Renzo Rossellini (composer)

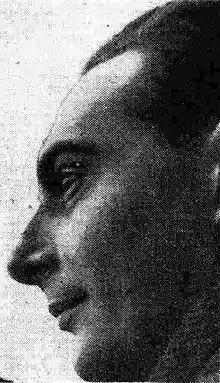
Renzo Rossellini

Renzo Rossellini (2 February 1908 – 13 May 1982) was an Italian composer, best known for his film scores.